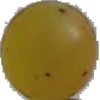
Label: Grape White 3